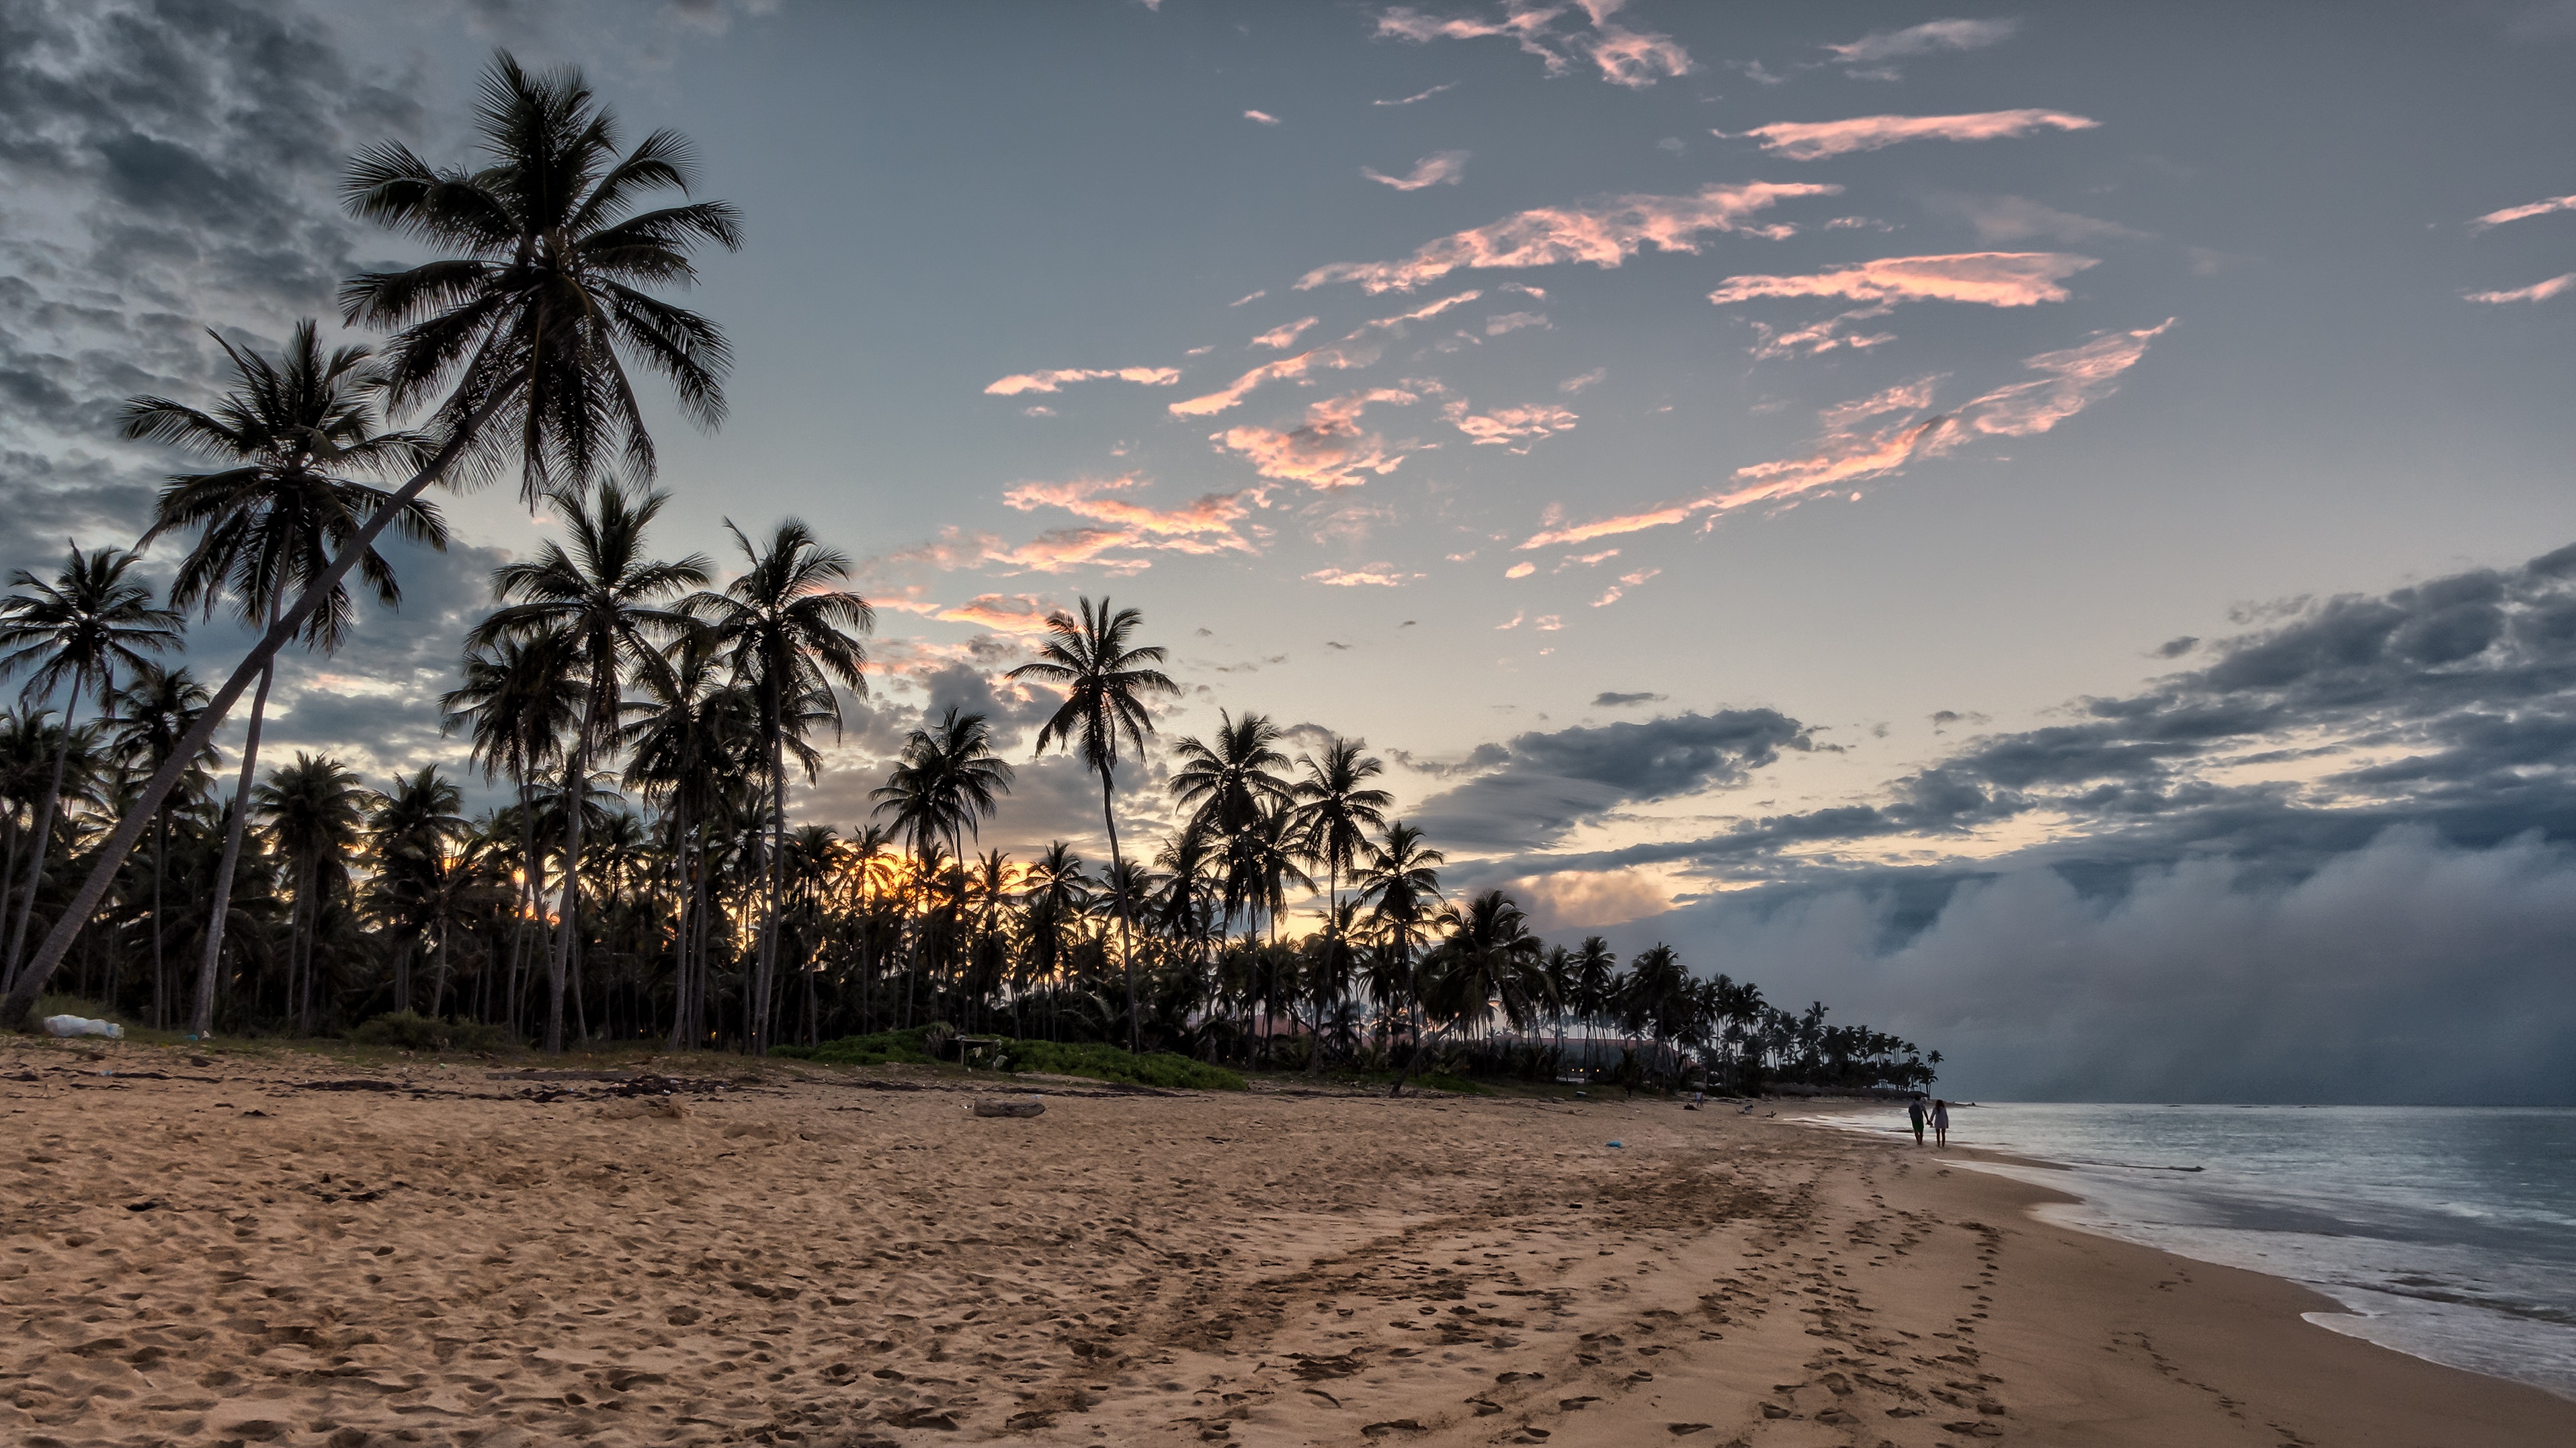
beach, landscape, sea, coast, tree, sand, ocean, horizon, cloud, sky, sunrise, sunset, palm tree, sunlight, morning, shore, wave, dawn, vacation, travel, dusk, evening, palm, tropical, bay, island, body of water, dominican, republic, bavaro, sunset beach, arecales, palm family